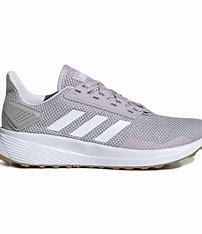
Brand: Adidas
Model: Duramo 9